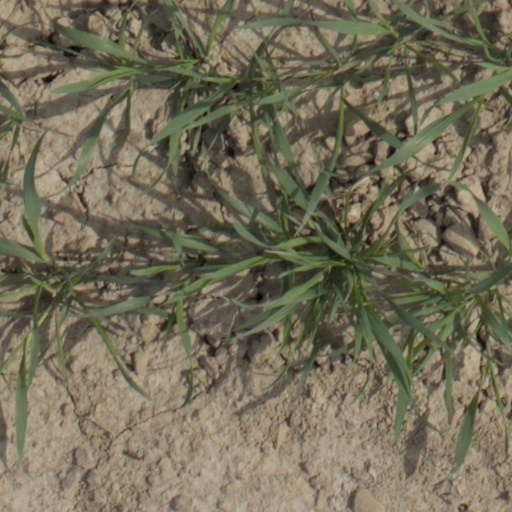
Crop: wheat